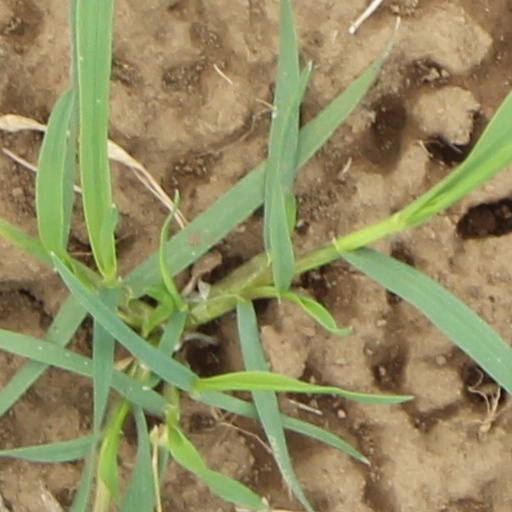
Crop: wheat